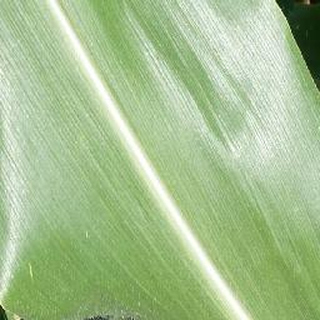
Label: healthy_corn